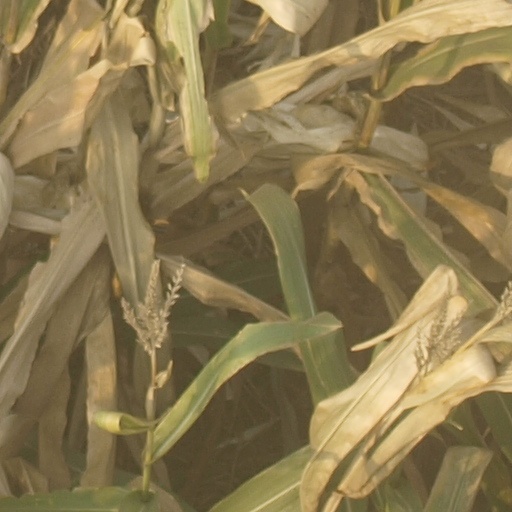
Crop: maize; corn